Artaphernes

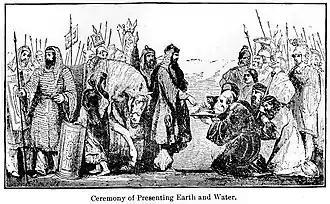
The Ceremony of Presenting Earth and Water. In 507 BC, Athenians were pressured into giving Artaphernes Earth and Water in exchange for a Persian alliance.

In 507 BC, Artaphernes, as brother of Darius I and Satrap of Asia Minor in his capital Sardis, received an embassy from Athens, probably sent by Cleisthenes, who was looking for Persian assistance to resist the threats from Sparta. When the envoys arrived Artaphernes asked them "What men are you and where do you live, who desire alliance with the Persians?" After he had been informed about who the Athenians were he asked the envoys for "Earth and Water", a symbol of submission, if they wanted help from the Achaemenid king, but if not they had to leave. The ambassadors agreed to give "Earth and Water". However, when the envoys returned to Athens they were censured.